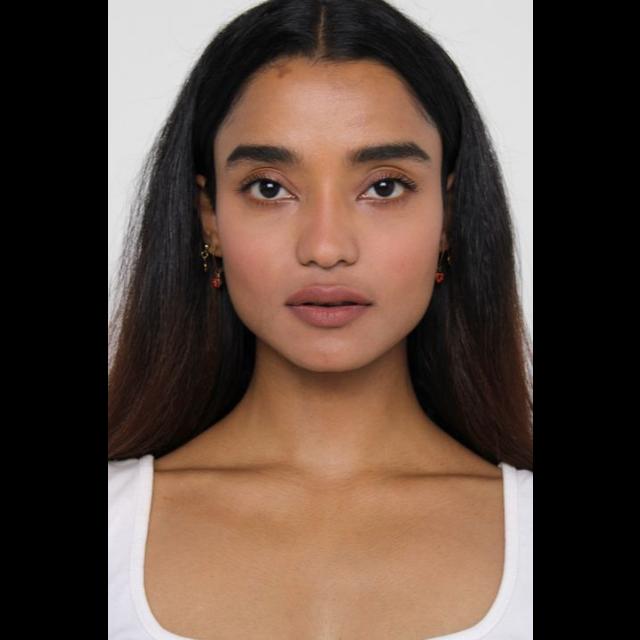
Label: Colored